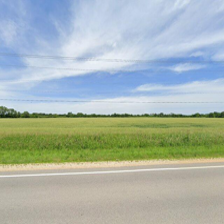
Label: streetView